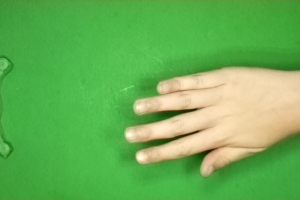
Label: paper